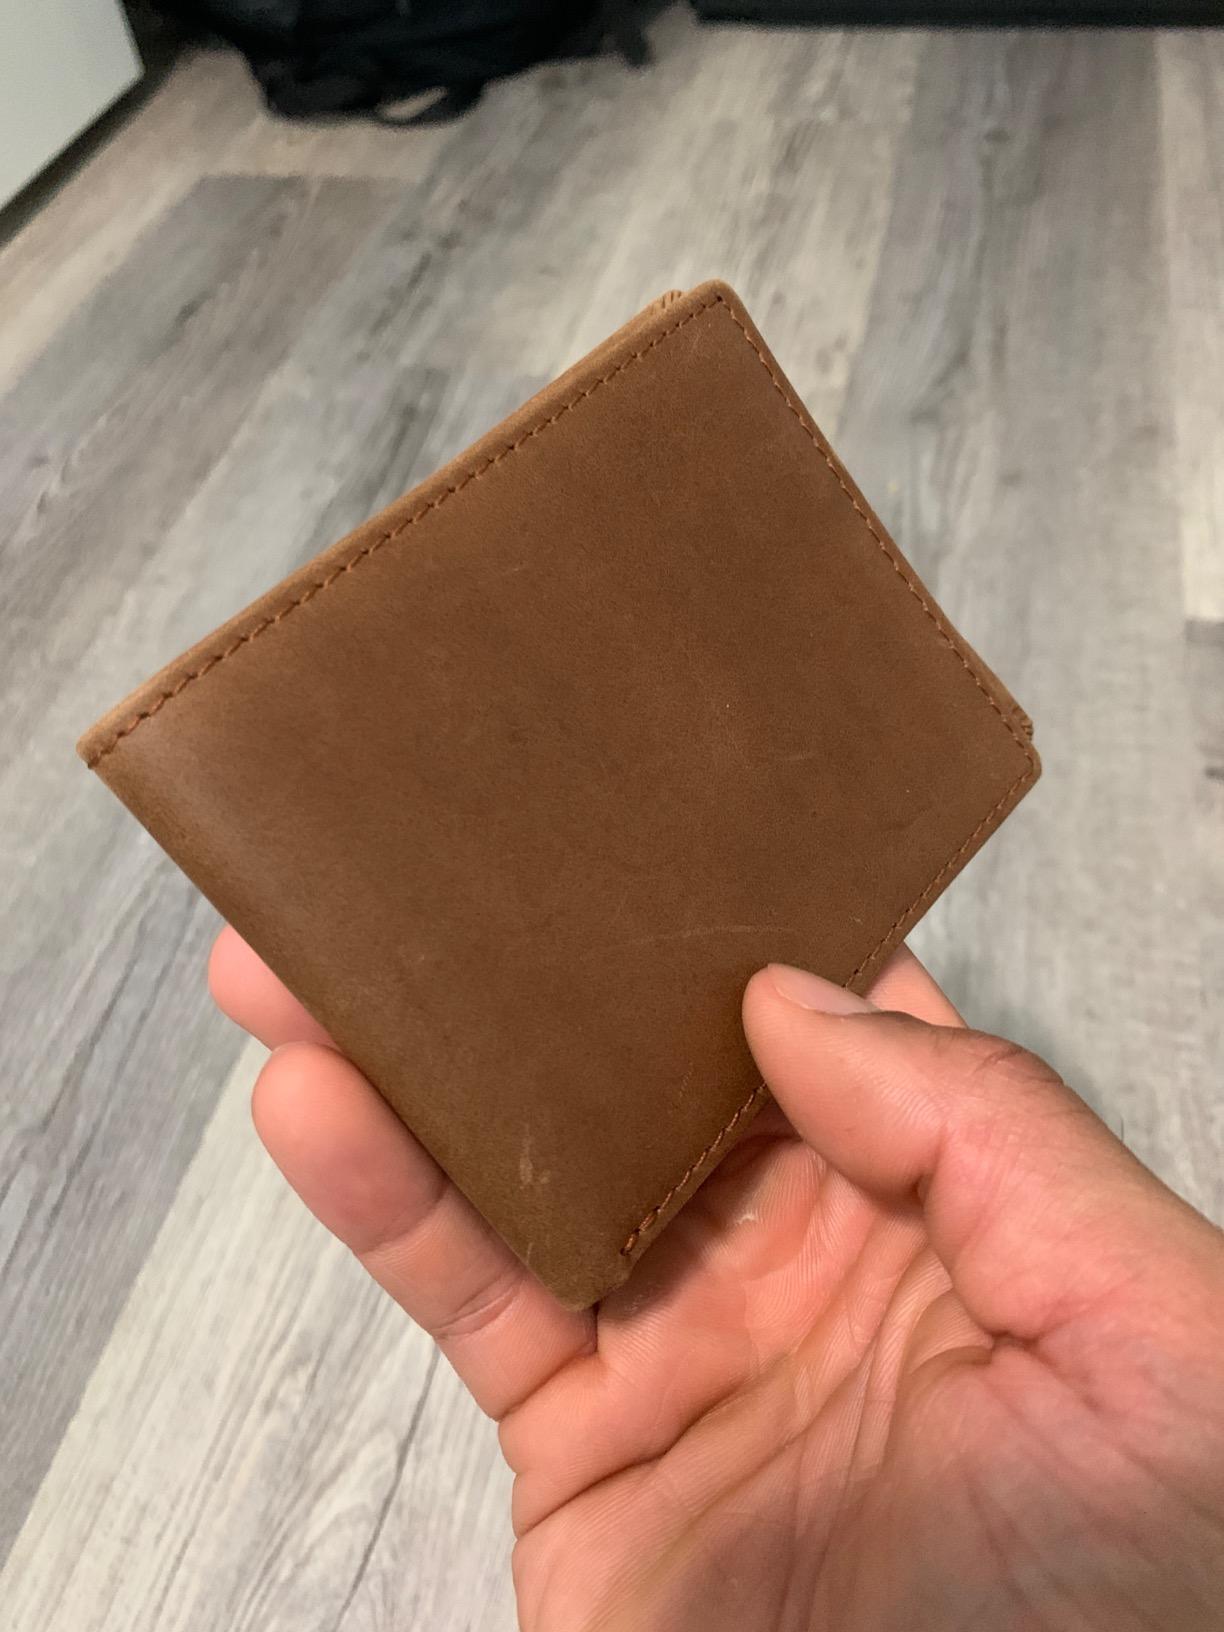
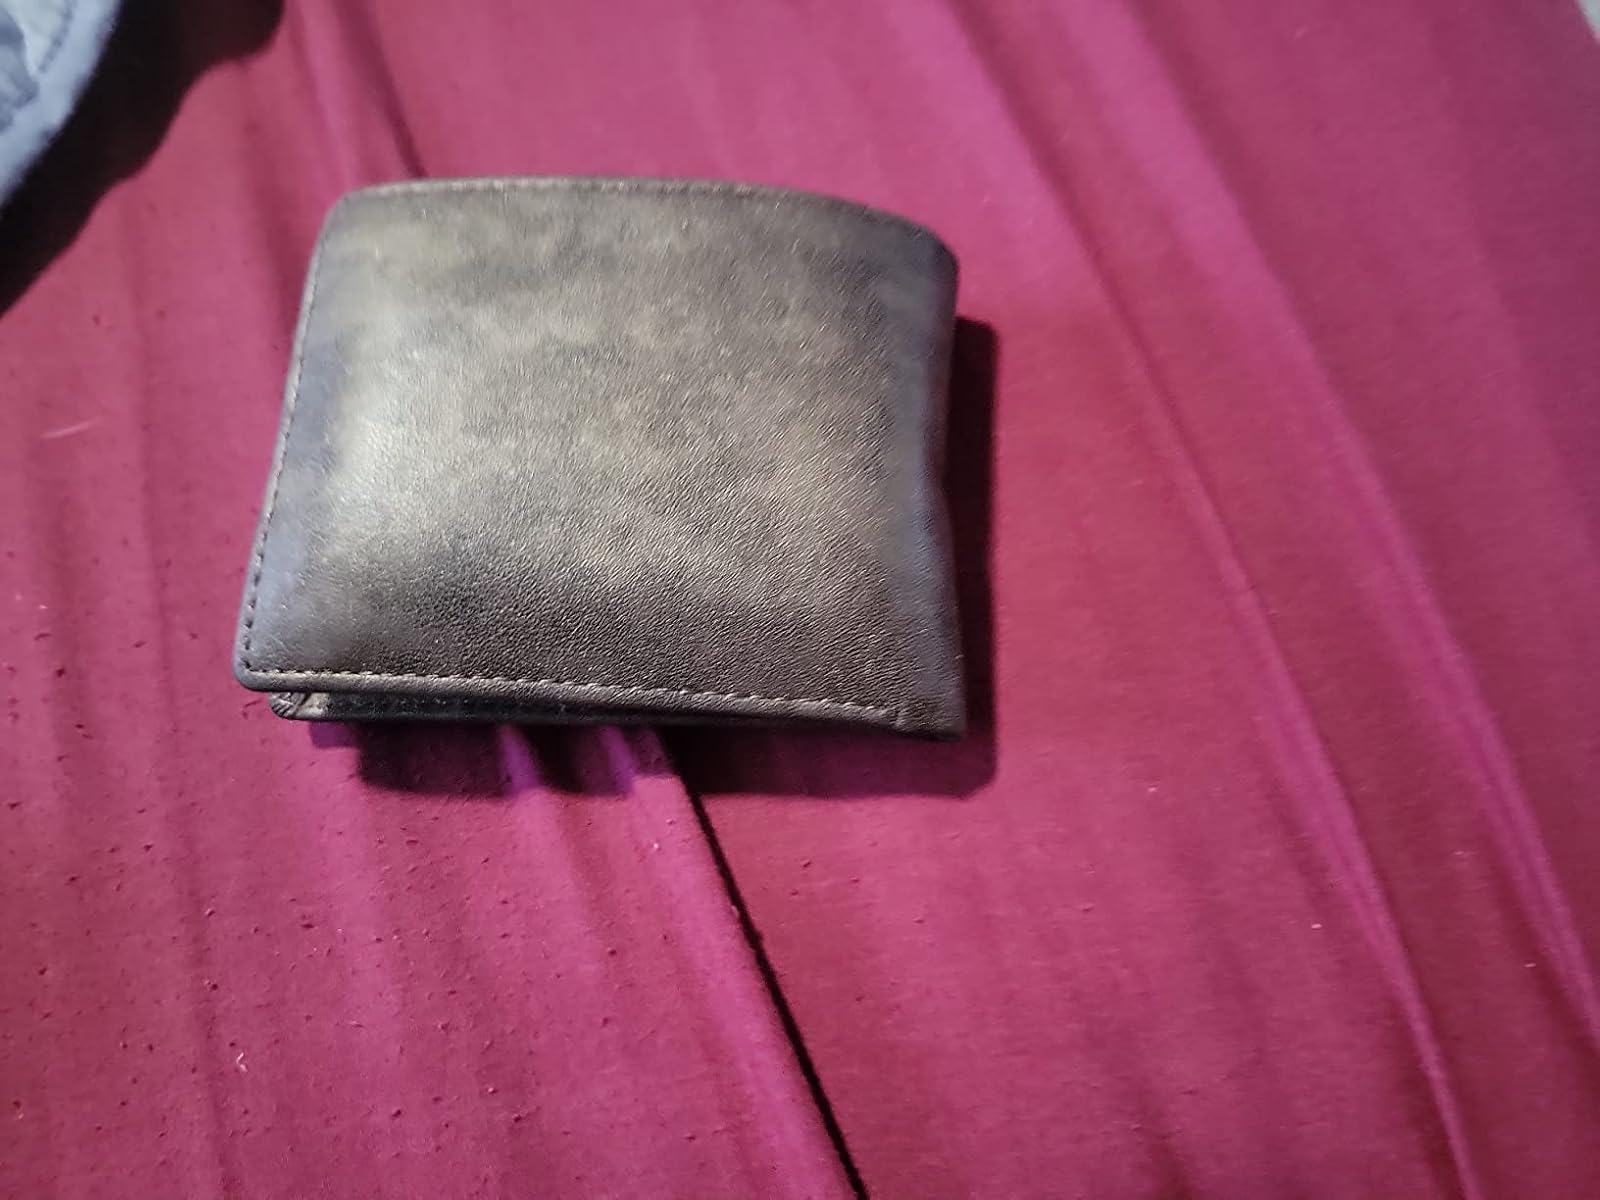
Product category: accessories_wallet
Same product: no